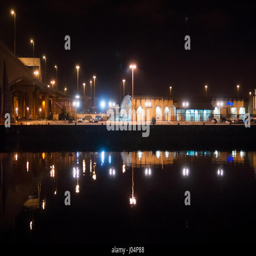
crosses river beside light industrial and retail